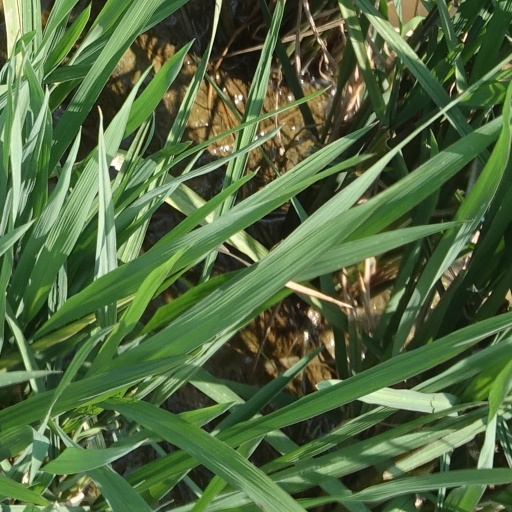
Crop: rice